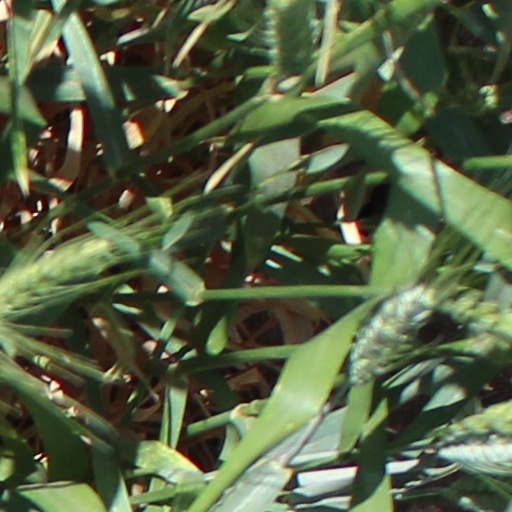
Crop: wheat